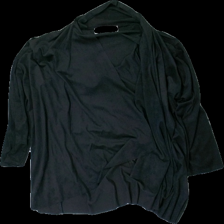
View: front
Type: Cardigan
Category: Ladies
Brand: Not in the list
Brand text on label: Black Stormy
Colors: Black
Material: 100% polyester
Cut: Regular
Size: L
Season: All
Stains: Major
Damage: Stain
Damage location: bottom right
Price range: <50
Recommended usage: Export
Comment: Crooked seam